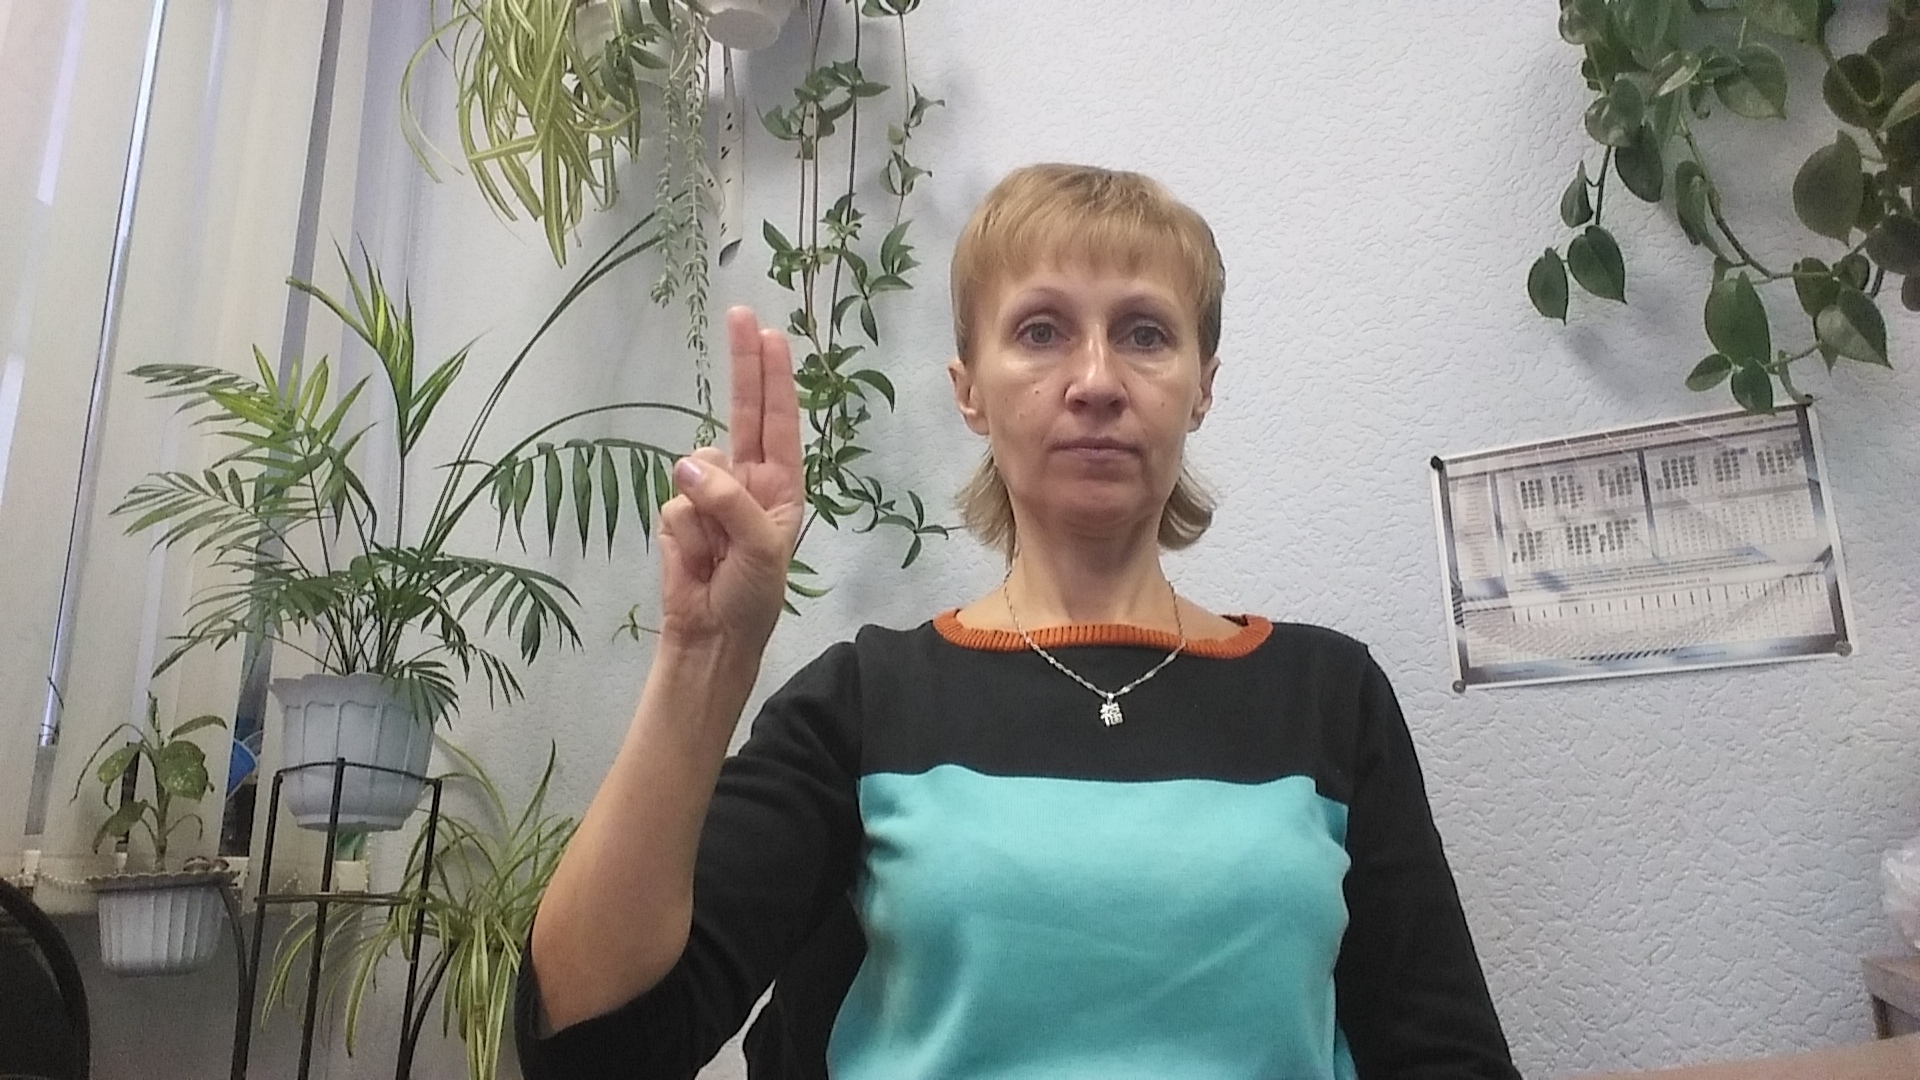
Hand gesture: two_up